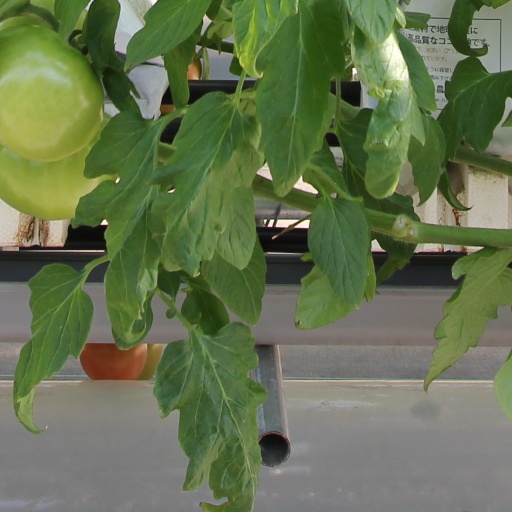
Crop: tomato